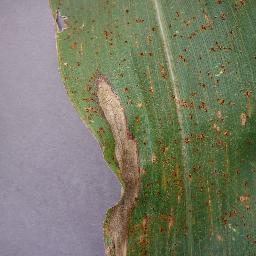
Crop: corn
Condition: (maize)_northern_blight